Mabel Knowles

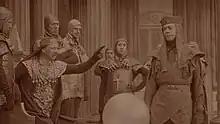
A scene from the 1913 film "A Message From Mars"

Knowles adopted the nom de plume of Lester Lurgan and under that name she created detective and science fiction stories including "A Message from Mars" in 1912. This book was also creditted to Richard Ganthony as it was based on his successful play of the same name that had been popular in 1899. "A Message from Mars" was made into a film in 1913. The film was Britain's first Sci-Fi film, it starred Charles Hawtrey and its plot was very similar to Charles Dickens' "A Christmas Carol".